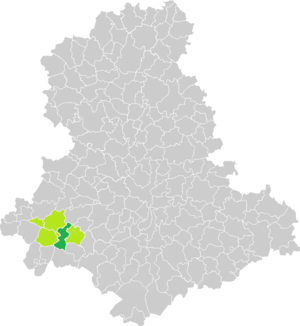
Carte de situation de la commune de Champagnac-la-Rivière (en vert foncé) dans le votre Canton (en vert clair) sur une carte des communes de la Haute-Vienne
Champagnac-la-Rivière est une commune française située dans le département de la Haute-Vienne, en région Nouvelle-Aquitaine.